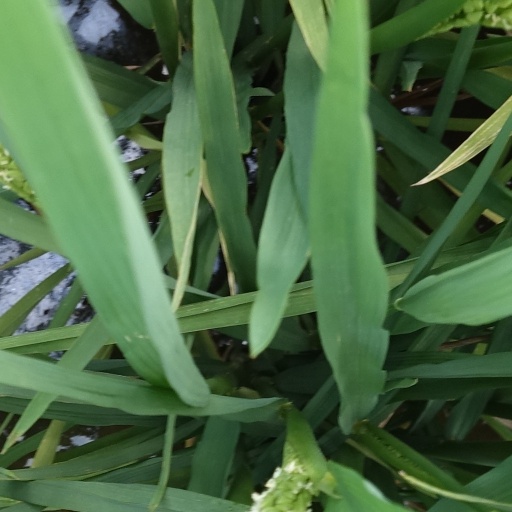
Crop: rice